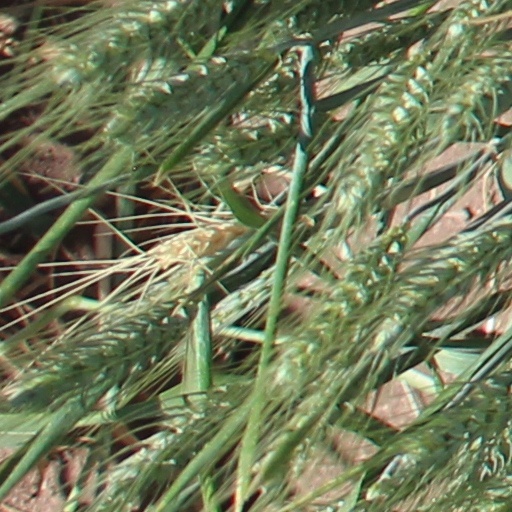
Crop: wheat